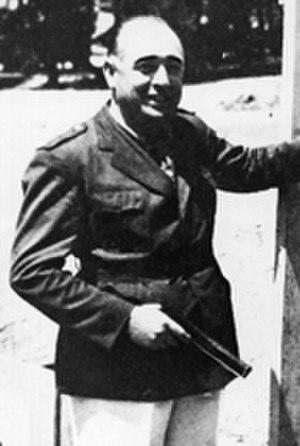
Renzo Morigi, né le 28 février 1895 à Ravenne et mort le 13 avril 1962 à Bologne, est un tireur sportif italien. Il remporte, lors des Jeux olympiques de 1932 à Los Angeles, la médaille d'or en pistolet à 25 mètres tir rapide en devançant l'Allemand Heinz Hax et son compatriote Domenico Matteucci.